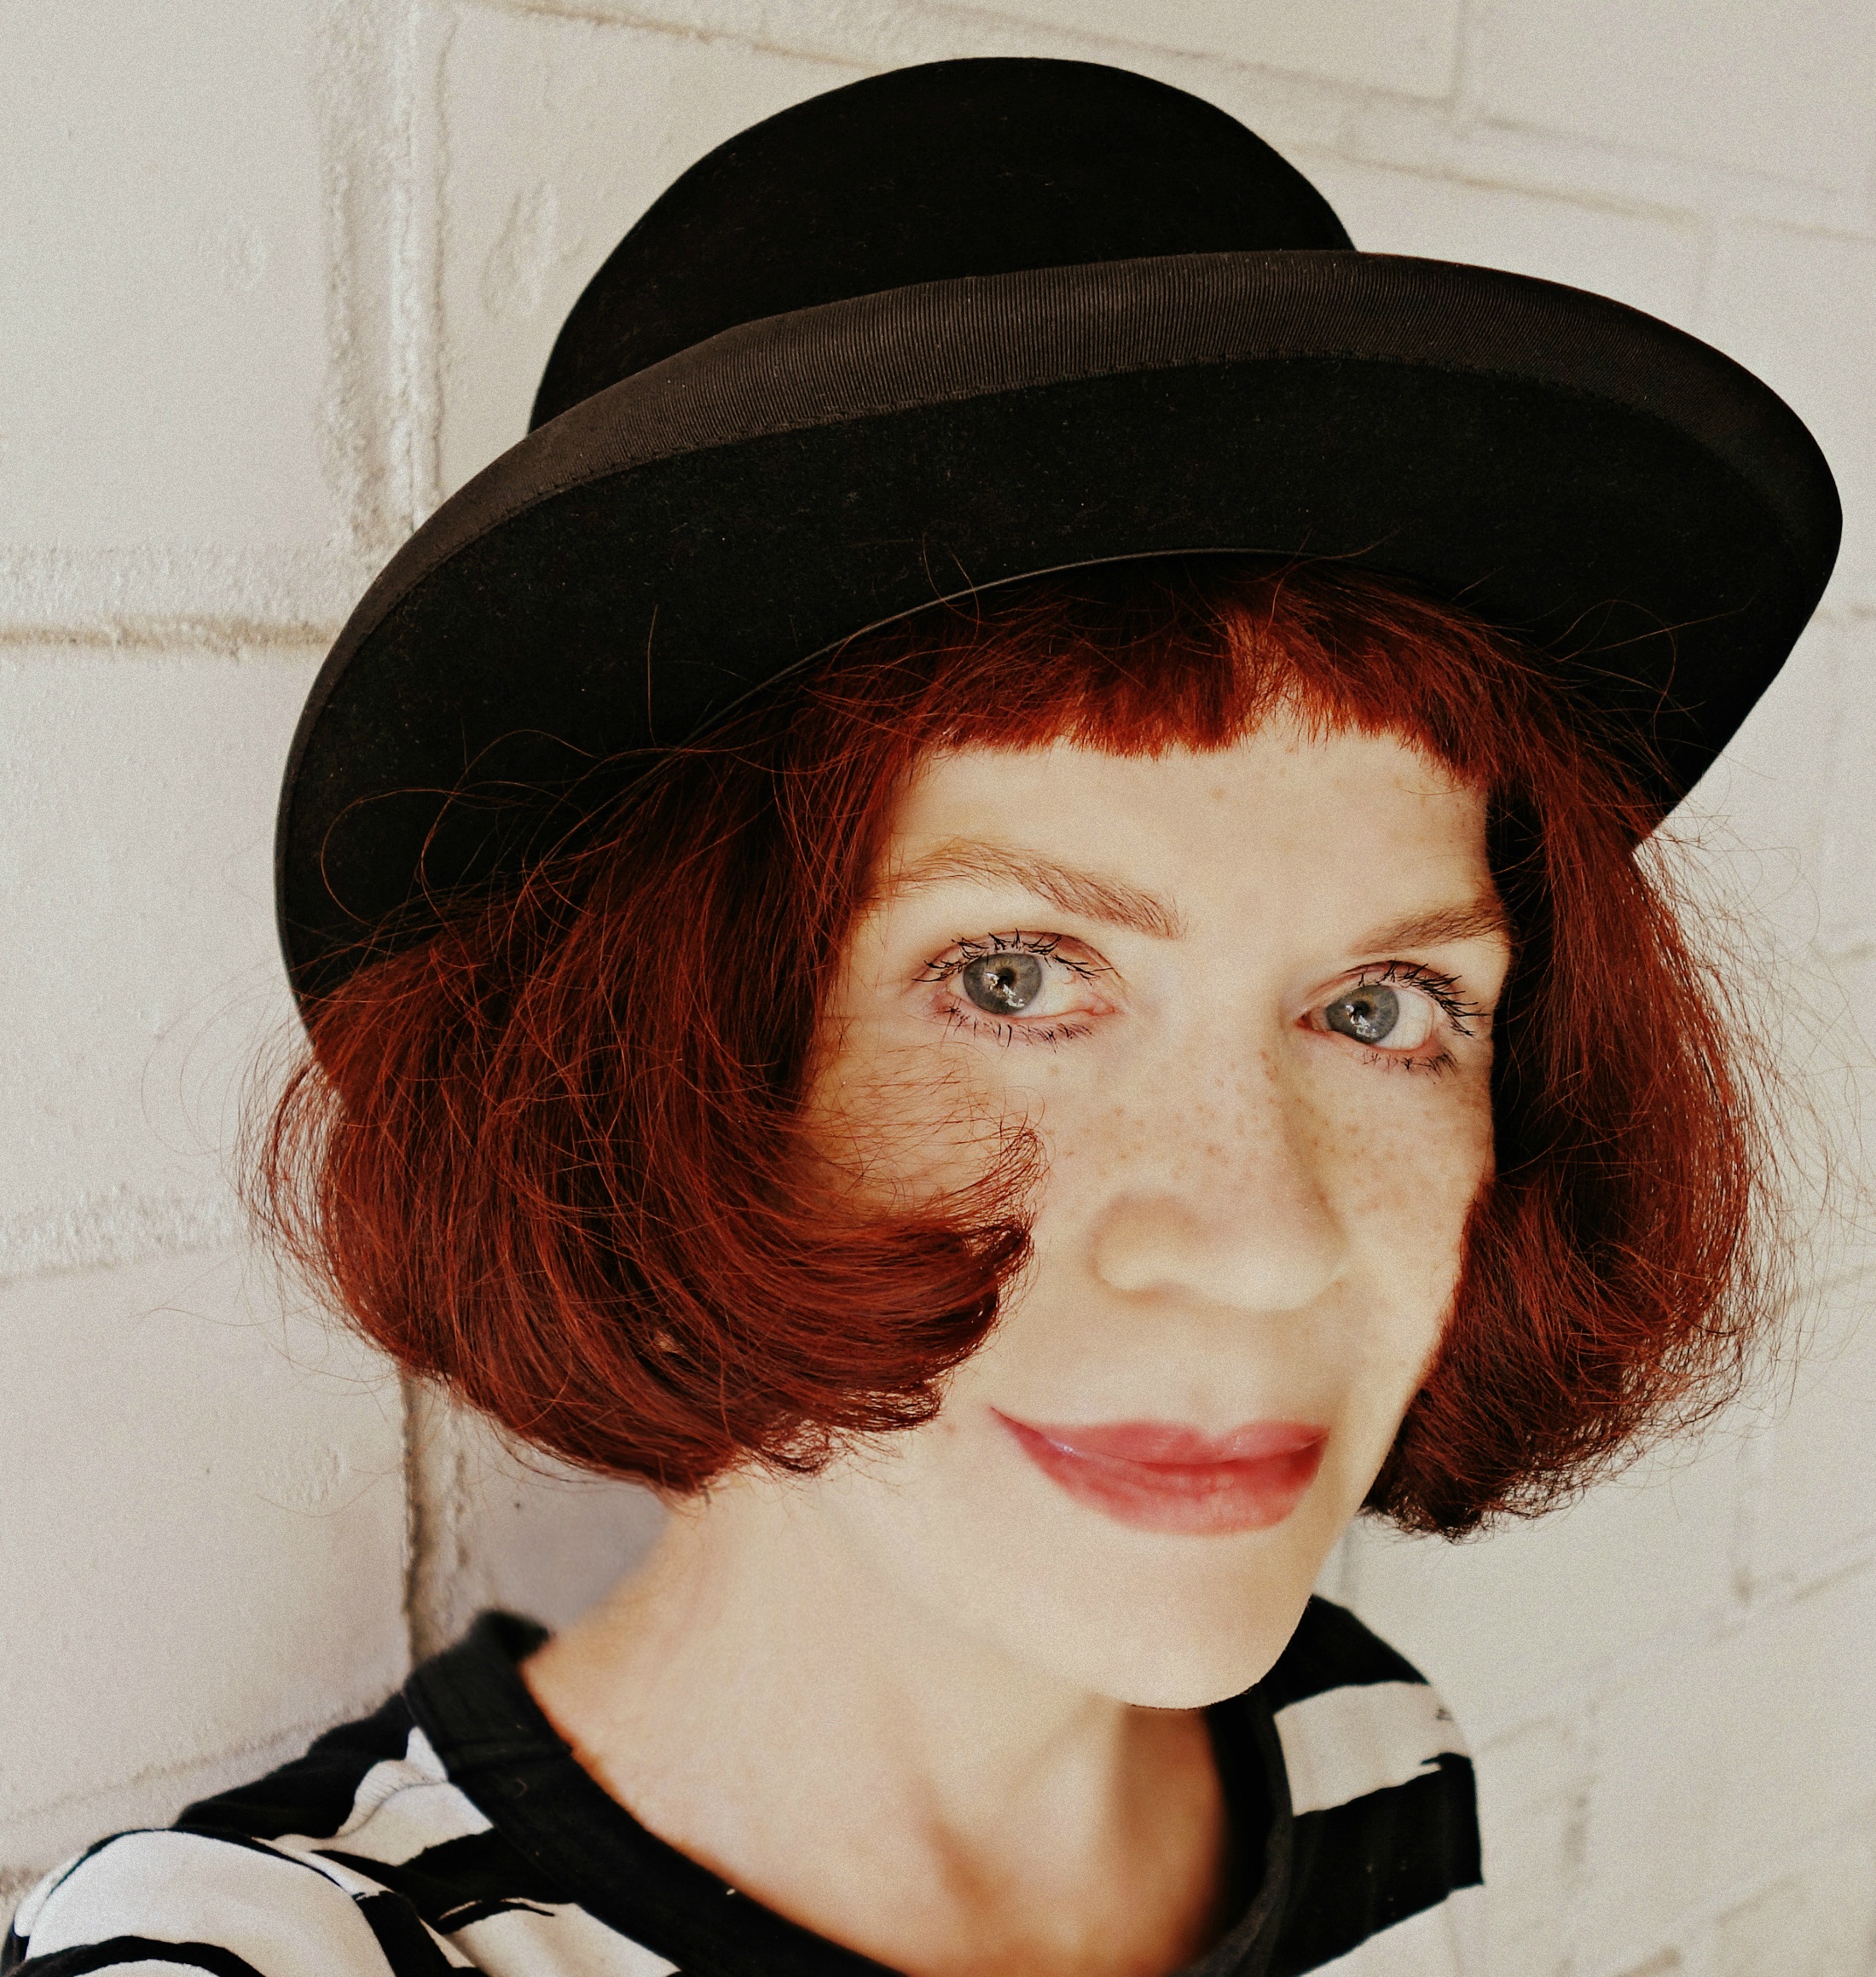
person, people, woman, hair, white, portrait, model, red, hat, fashion, clothing, black, lady, headgear, hairstyle, caucasian, face, eyes, glasses, cap, head, skin, moustache, redhead, beauty, style, organ, attractive, freckles, fashion model, fashion accessory